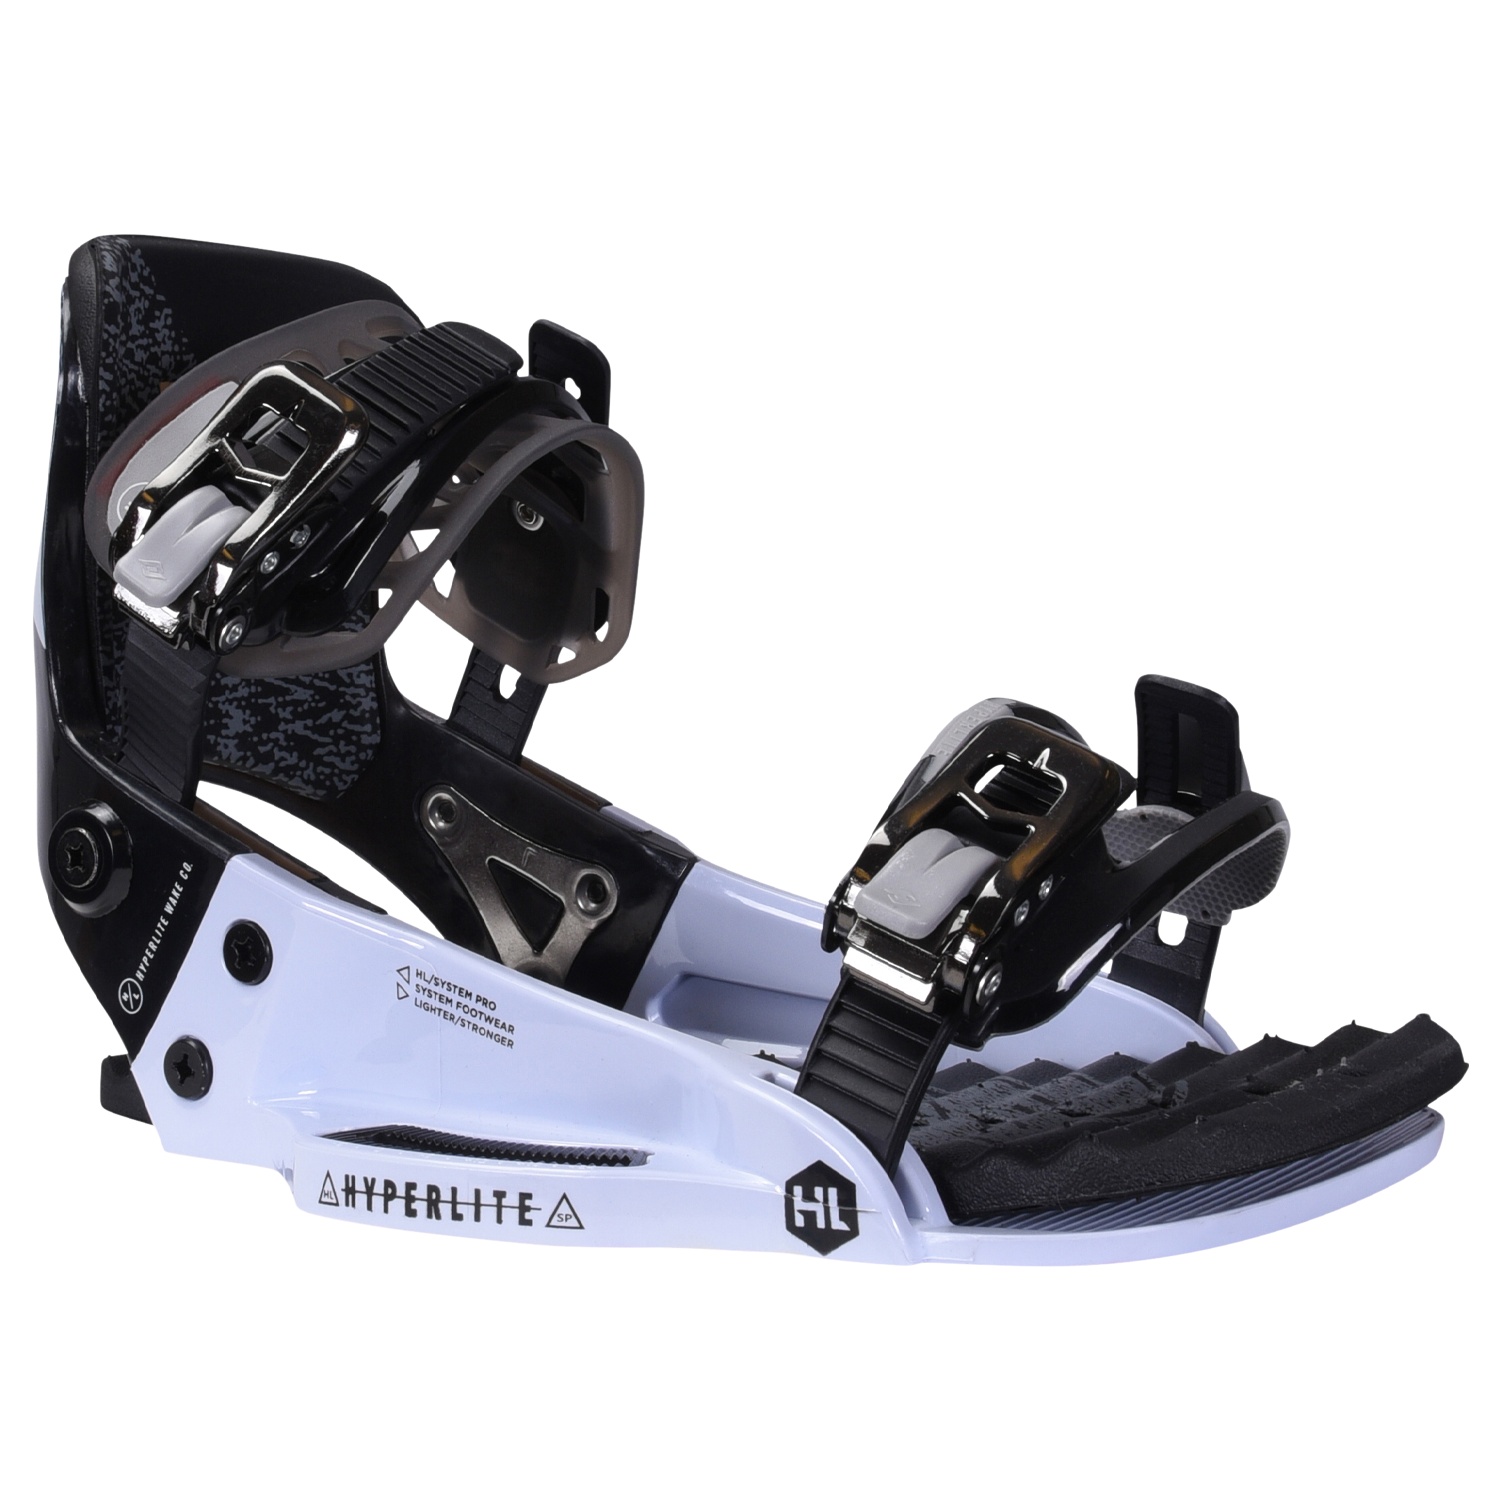
System Pro Binding
Brand: Hyperlite Wake
The System Pro Binding was the first to incorporate Hyperlite’s 2-Part Theory, where a separate binding and boot pair for the ultimate connection. Beginning with our exclusive Ultralight G6 Polycarbonate Chassis and new hydrophobic ankle and toe straps, the System Pro delivers superior board control and support. Hydrophobic materials repel water instantly with zero absorption, the System Pro will remain dry & lite throughout your set. Hyperlite’s Articulating Urethane Highback is pliable when flexed laterally but is stiffer and more supportive when direct pressure is applied for maximum mobility and response. Auto Centering Stability Plates allow a rider to set their bindings up for the correct size boots in minutes. Exclusive to the System Pro Binding is a Removable EVA Footpad that provides additional impact protection and a mellower feel under foot. This new System is the ultimate in high performance binding option for boat and cable riders alike. CONSTRUCTION FEATURES 2-Part Theory Baseless Interface Ultra-Light G6 Polycarbonate Chassis Aluminum Mounting System Removable EVA Footpad Articulating Urethane Highback New Hydrophobic Flexion Ankle Strap New Hydrophobic Toe Strap Adjustable Toe-Strap *Remember the System binding is designed to work exclusively with our System Boot line. Both components are needed for use.
Category: Sporting Goods > Outdoor Recreation > Boating & Water Sports > Towed Water Sports > Wakeboarding > Wakeboard Parts > Wakeboard Bindings